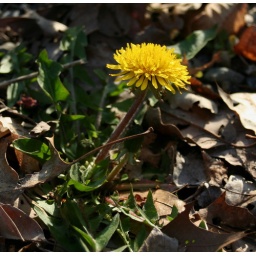
Dandelion growing on the hill in front of the house